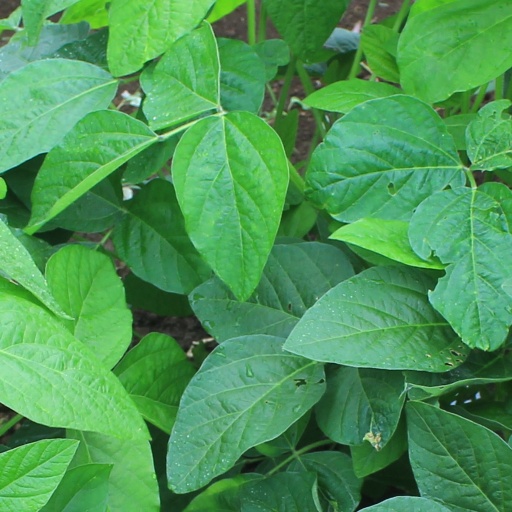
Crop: soybean